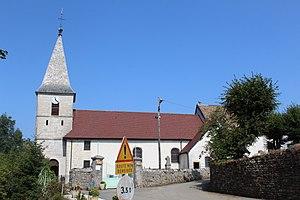
Église Saint-Millan d'Aresches.
Aresches est une commune française située dans le département du Jura, en région Bourgogne-Franche-Comté.